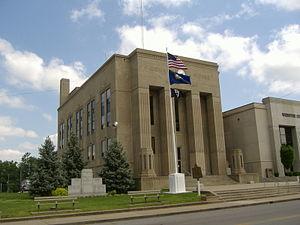
Dixon est une ville américaine située dans le comté de Webster, dans l’État du Kentucky. Lors du recensement de 2010, sa population s’élevait à 632 habitants.